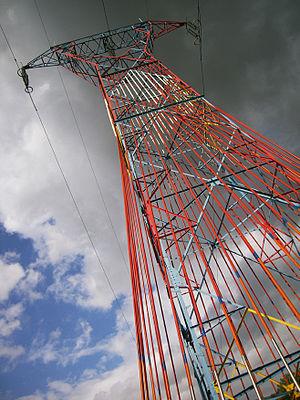
La gestion énergétique des centres de calcul est la mise en œuvre de moyens permettant d'optimiser les besoins importants en énergie que ces centres nécessitent. Elle fait partie du concept d'informatique durable et permet de répondre à un certain nombre de problématiques.